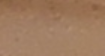
Surface type: ground